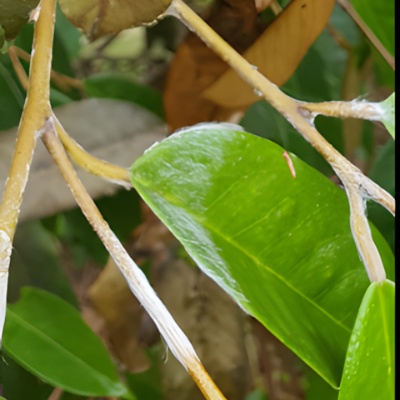
Label: Leaf_Rhizoctonia